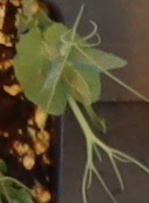
Label: Field Pea